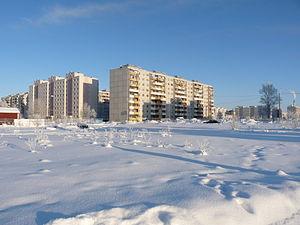
Priisle est un quartier du district de Lasnamäe à Tallinn en Estonie.